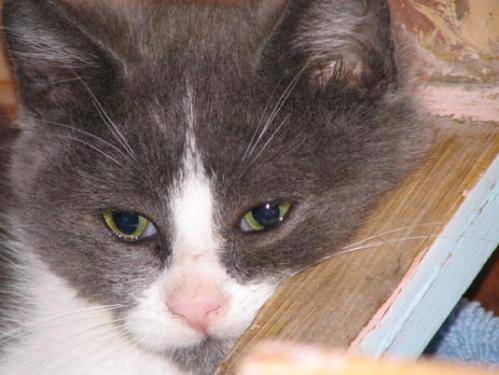
Label: cat